Trachypepla semilauta

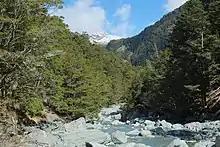
Southern beech forest.

This species inhabits southern beech forests on the side of mountains.